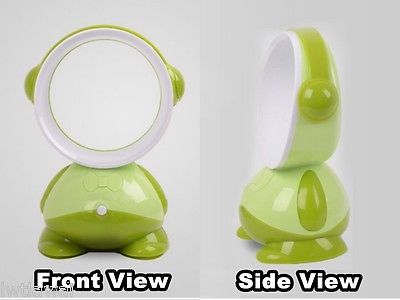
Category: fan